Albert Brandon-Cremer

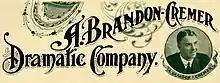
Logo representing the A Brandon-Cremer theatrical company, 1910

In 1900 the family moved to Australia, with Albert travelling back and forth to New Zealand during that year for work. By this time Albert had already met Isora ‘Dolly’ Grey (an actress, stage name - Kathleen ‘Nora’ Arnold), a member of his new acting troupe, the ‘A. Brandon-Cremer Dramatic Company’. Albert's Company toured Australia for years to come and visited towns across both Australia and New Zealand.